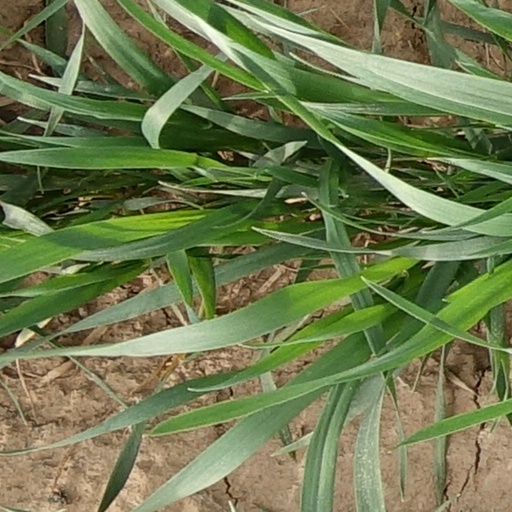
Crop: wheat